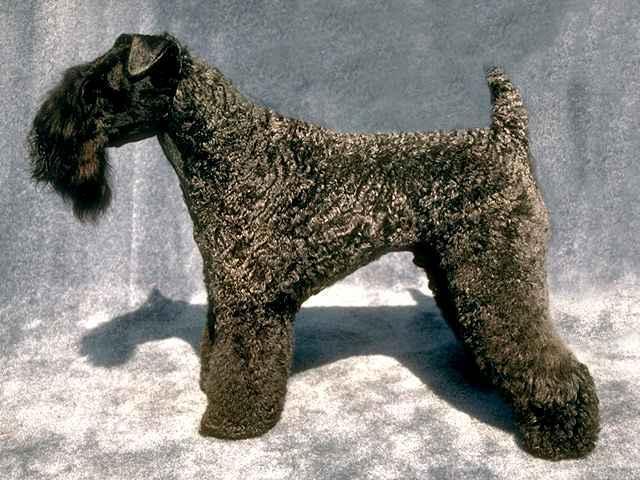
Kerry_blue_terrier